Quedlinburg

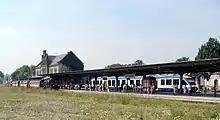
A narrow-gauge steam train of the Selke Valley Railway connects with a Transdev Harz-Berlin-Express train on the line from Magdeburg at Quedlinburg station.

The nearest airports to Quedlinburg are Hannover, northwest, and Leipzig/Halle Airport, southeast. Much closer, but only served by a few airlines, is Magdeburg-Cochstedt. An airfield is located at Ballenstedt-Assmussstedt for general aviation.